Bear River Massacre

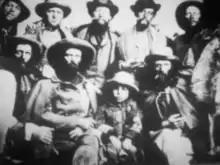
A picture of young Reuben Van Ornum seated in the middle: his uncle Zachias, is to his left

On September 9, 1860, Elijah Utter was leading migrants on the Oregon trail when they were attacked by a group of presumably Bannock and Boise Shoshone. Despite settlers' attempts to appease the Native Americans, the Indians killed nearly the entire migrant party and drove off their livestock. Alexis Van Ornum, his family, and about ten others hid in some nearby brush, only to be discovered and killed. Their bodies were discovered by a company of U.S. soldiers led by Captain Frederick T. Dent. Lieutenant Marcus A. Reno came across the mutilated bodies of six of the Van Ornums. The survivors reported that the attacking warriors took four Van Ornum children captive. As a direct result of this attack, the Army established a military fort near the present location of Boise, Idaho, along the migrant trail. Colonel George Wright requested $150,000 to establish a military post to sustain five troop companies.